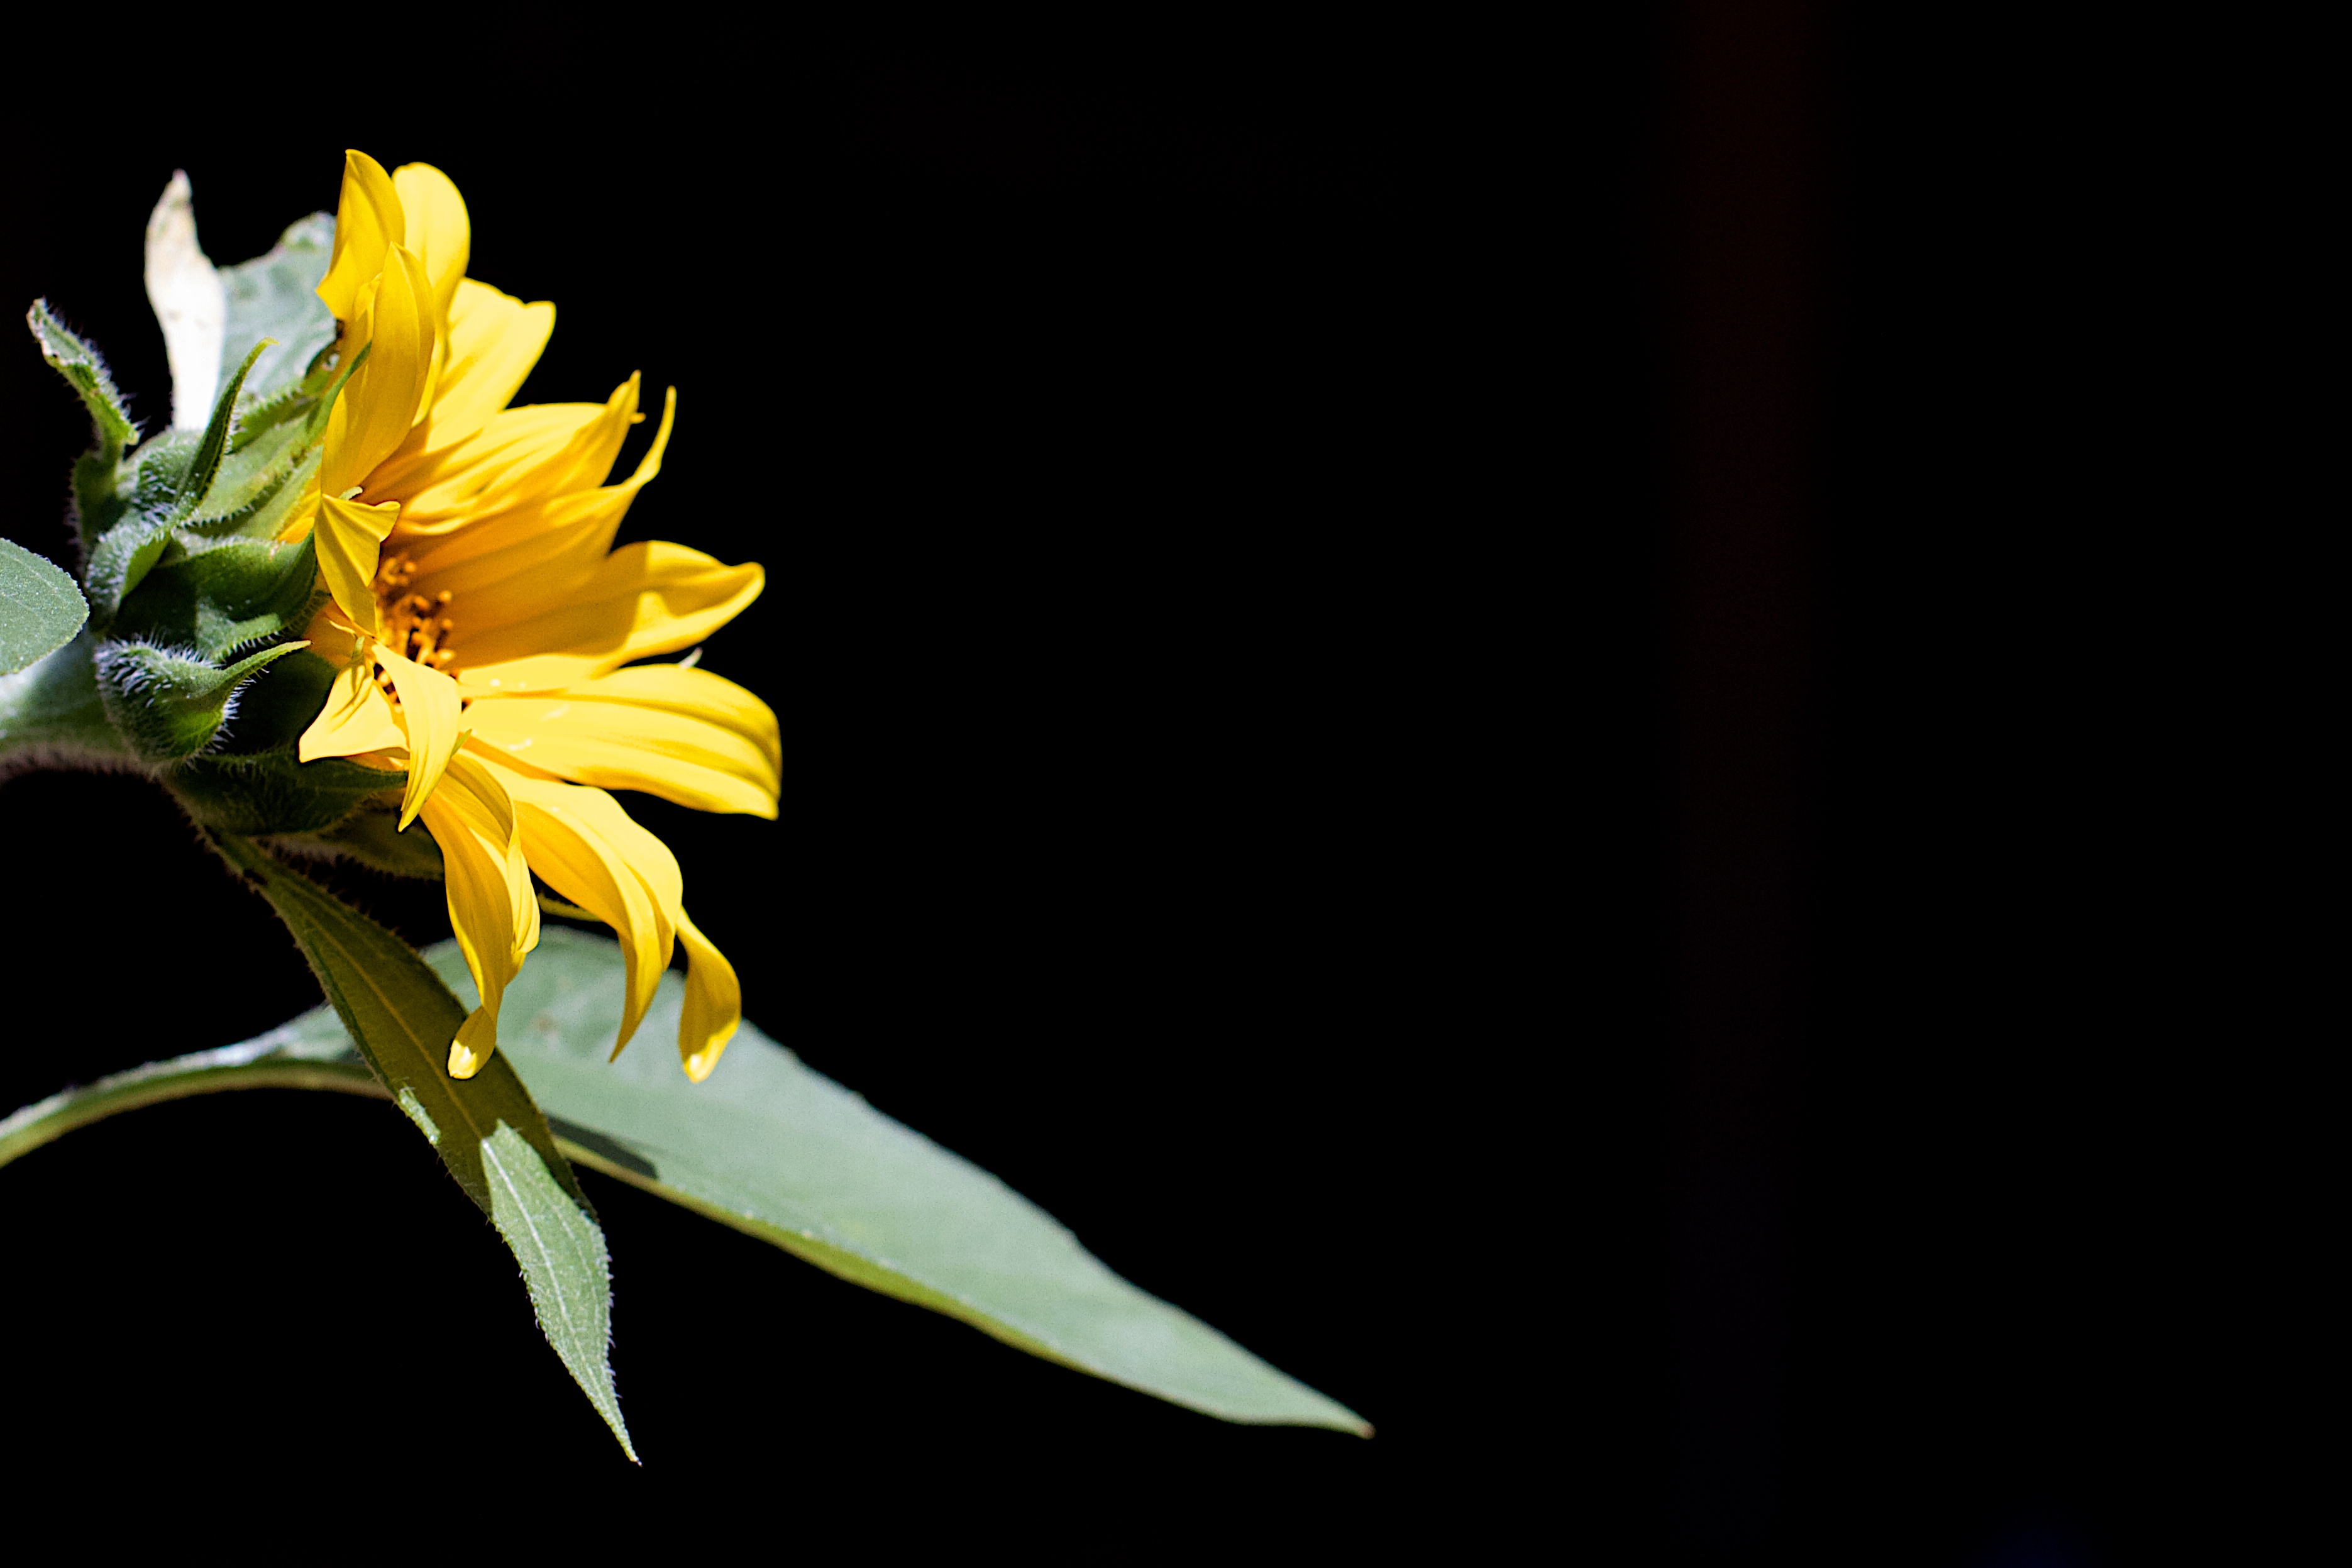
plant, flower, petal, yellow, flora, sunflower, 2016366, macro photography, flowering plant, daisy family, plant stem, land plant